USS Walker (DD-517)

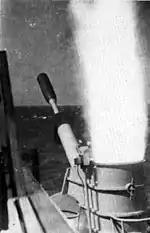
Weapon Alpha launch by "Walker", circa 1958.

January 1966 saw the ship taking part in local operations and making preparations for an upcoming deployment. On 7 February, she commenced a six-month cruise, arriving at Yokosuka via Midway Atoll 10 days later. Duty in the South China Sea began on 28 February with assignments as a planeguard and as a naval gunfire support ship. "Walker"'s first offensive actions of the Vietnam War occurred on 5 March in support of United States and Allied forces. This assignment was interrupted by patrol duty in the Taiwan Strait and rest and rehabilitation at Keelung, Taiwan; and Hong Kong.